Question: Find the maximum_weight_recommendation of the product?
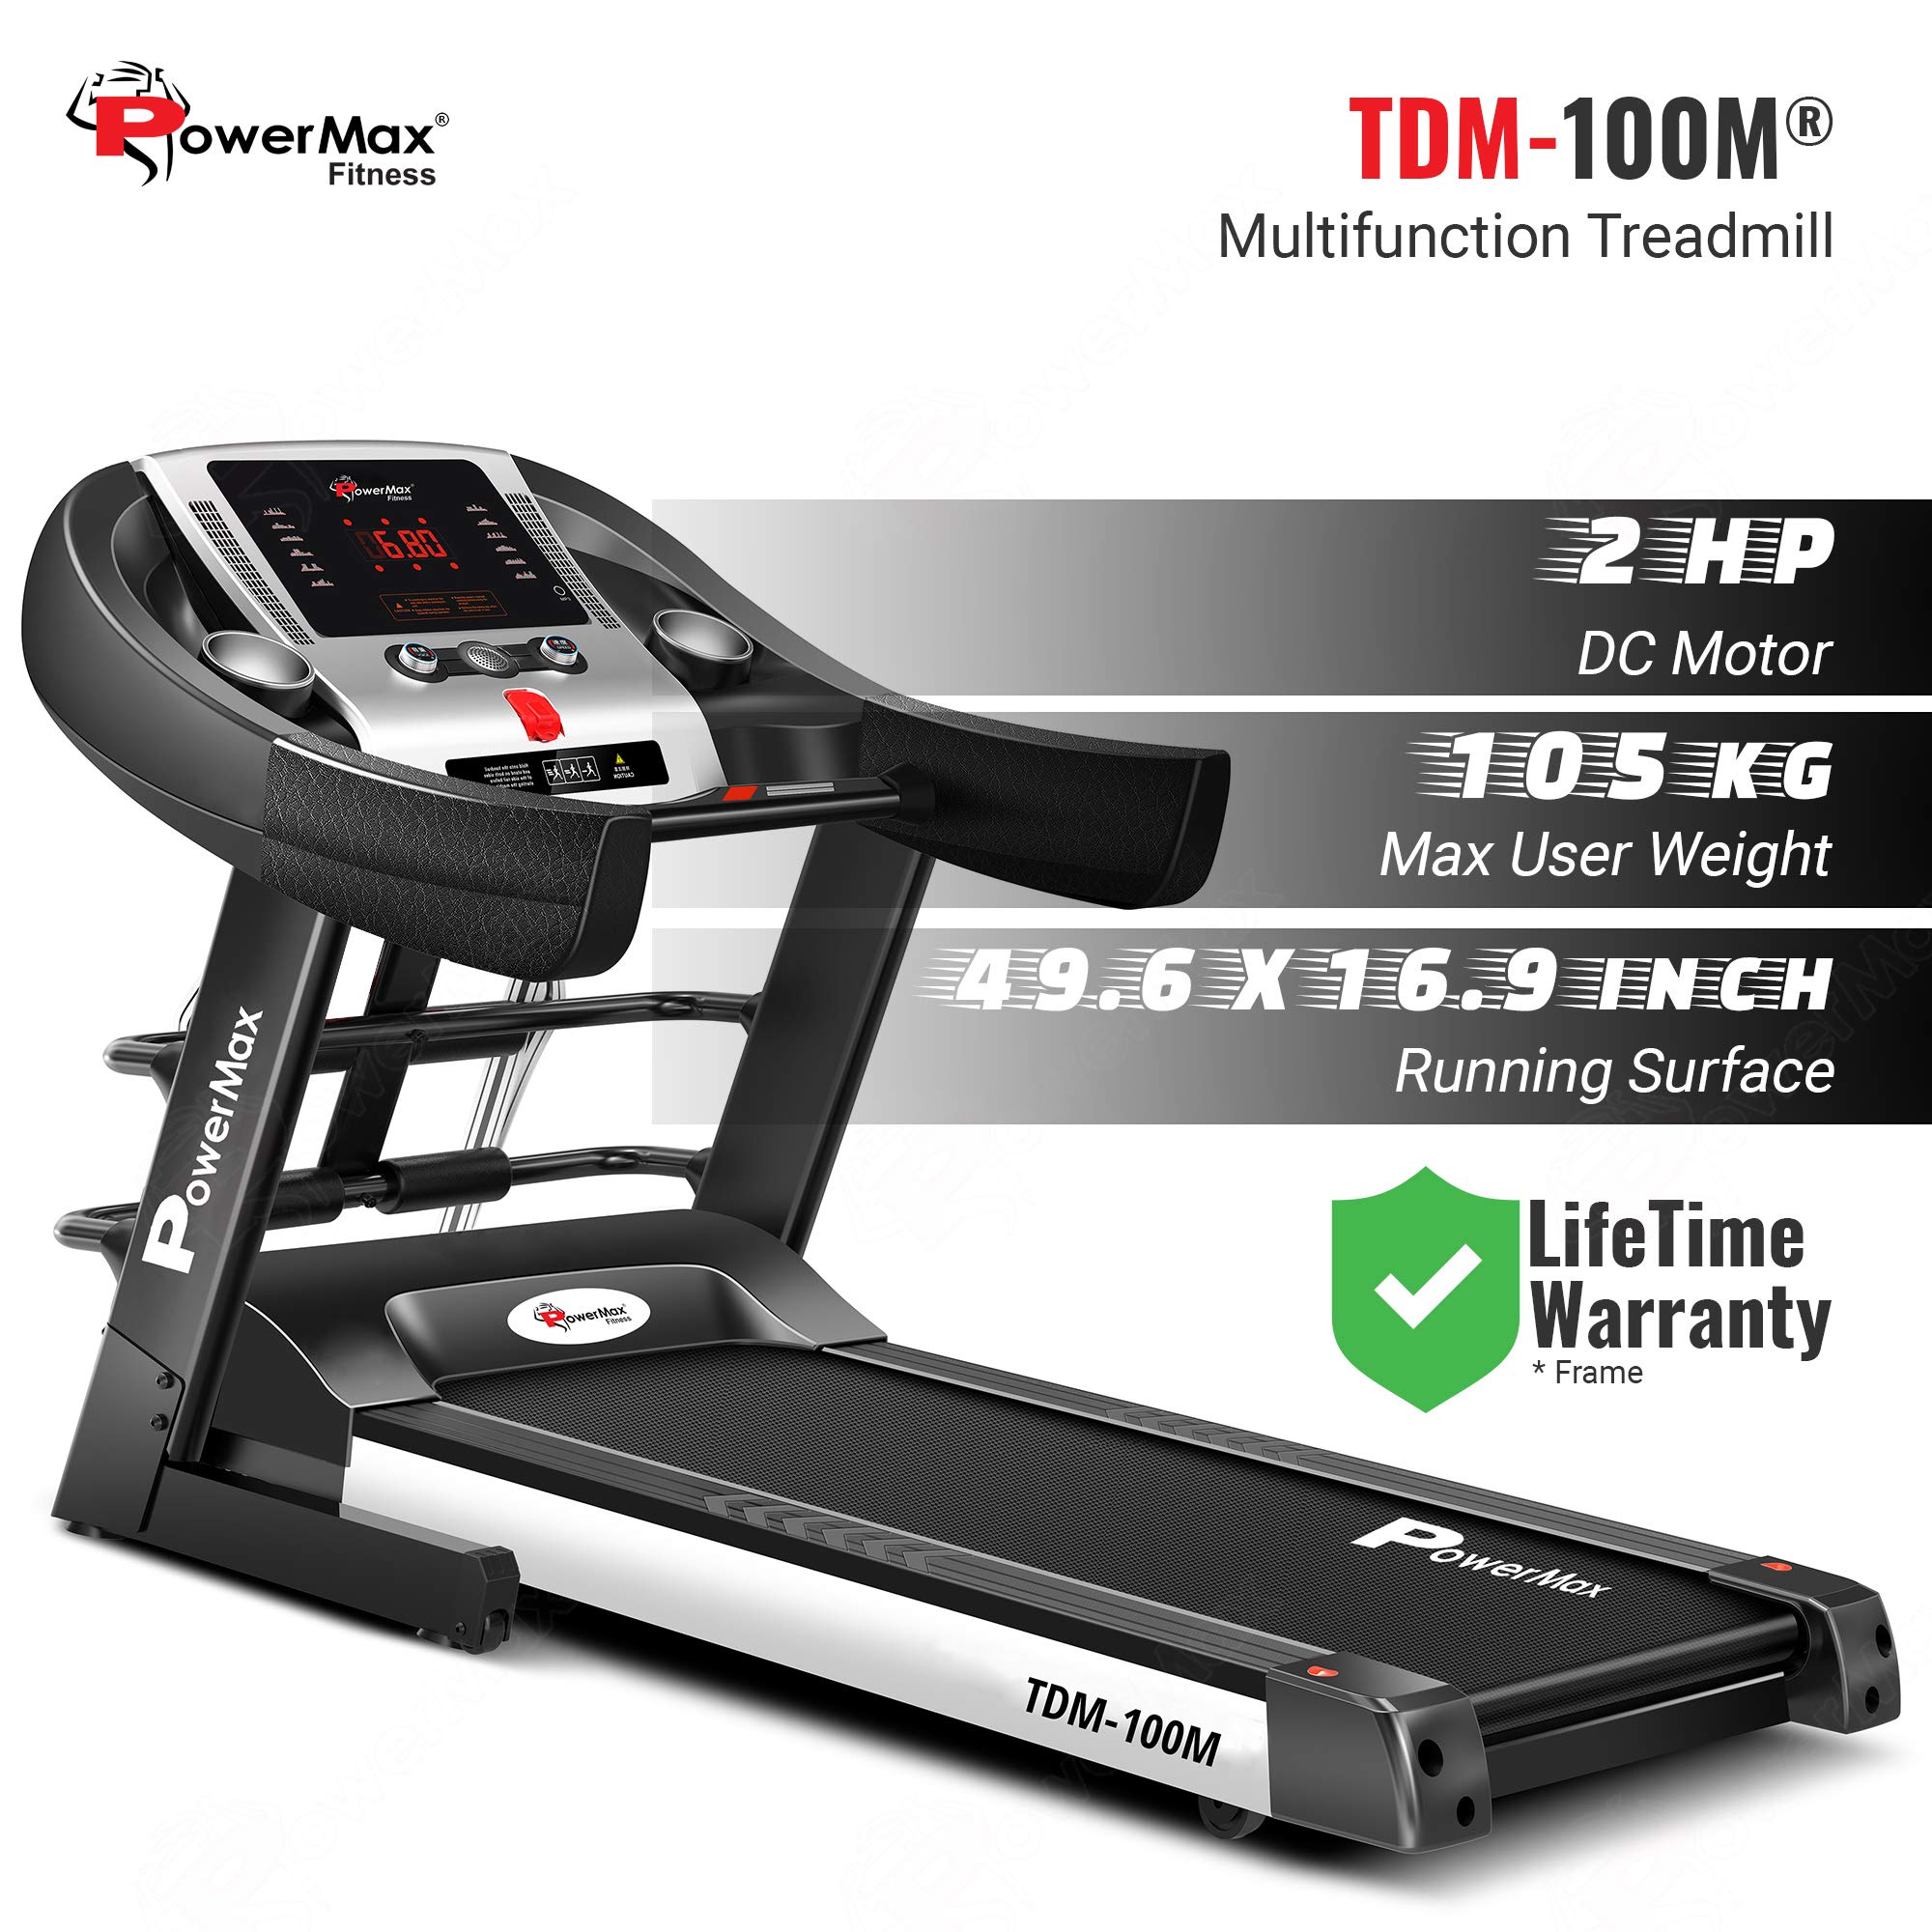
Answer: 105 kilogram